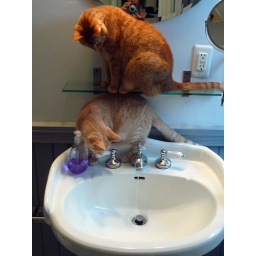
grubble and rasputin fascinated by running water